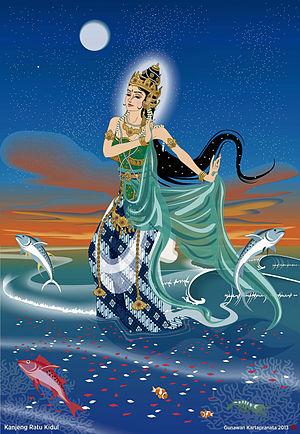
La Ratu Kidul, ou Reine du Sud en javanais, est une reine-déesse, figure mythique de la religion traditionnelle javanaise. Elle est la protectrice de l'île de Java et confère depuis des siècles leur légitimé aux rois de Java.